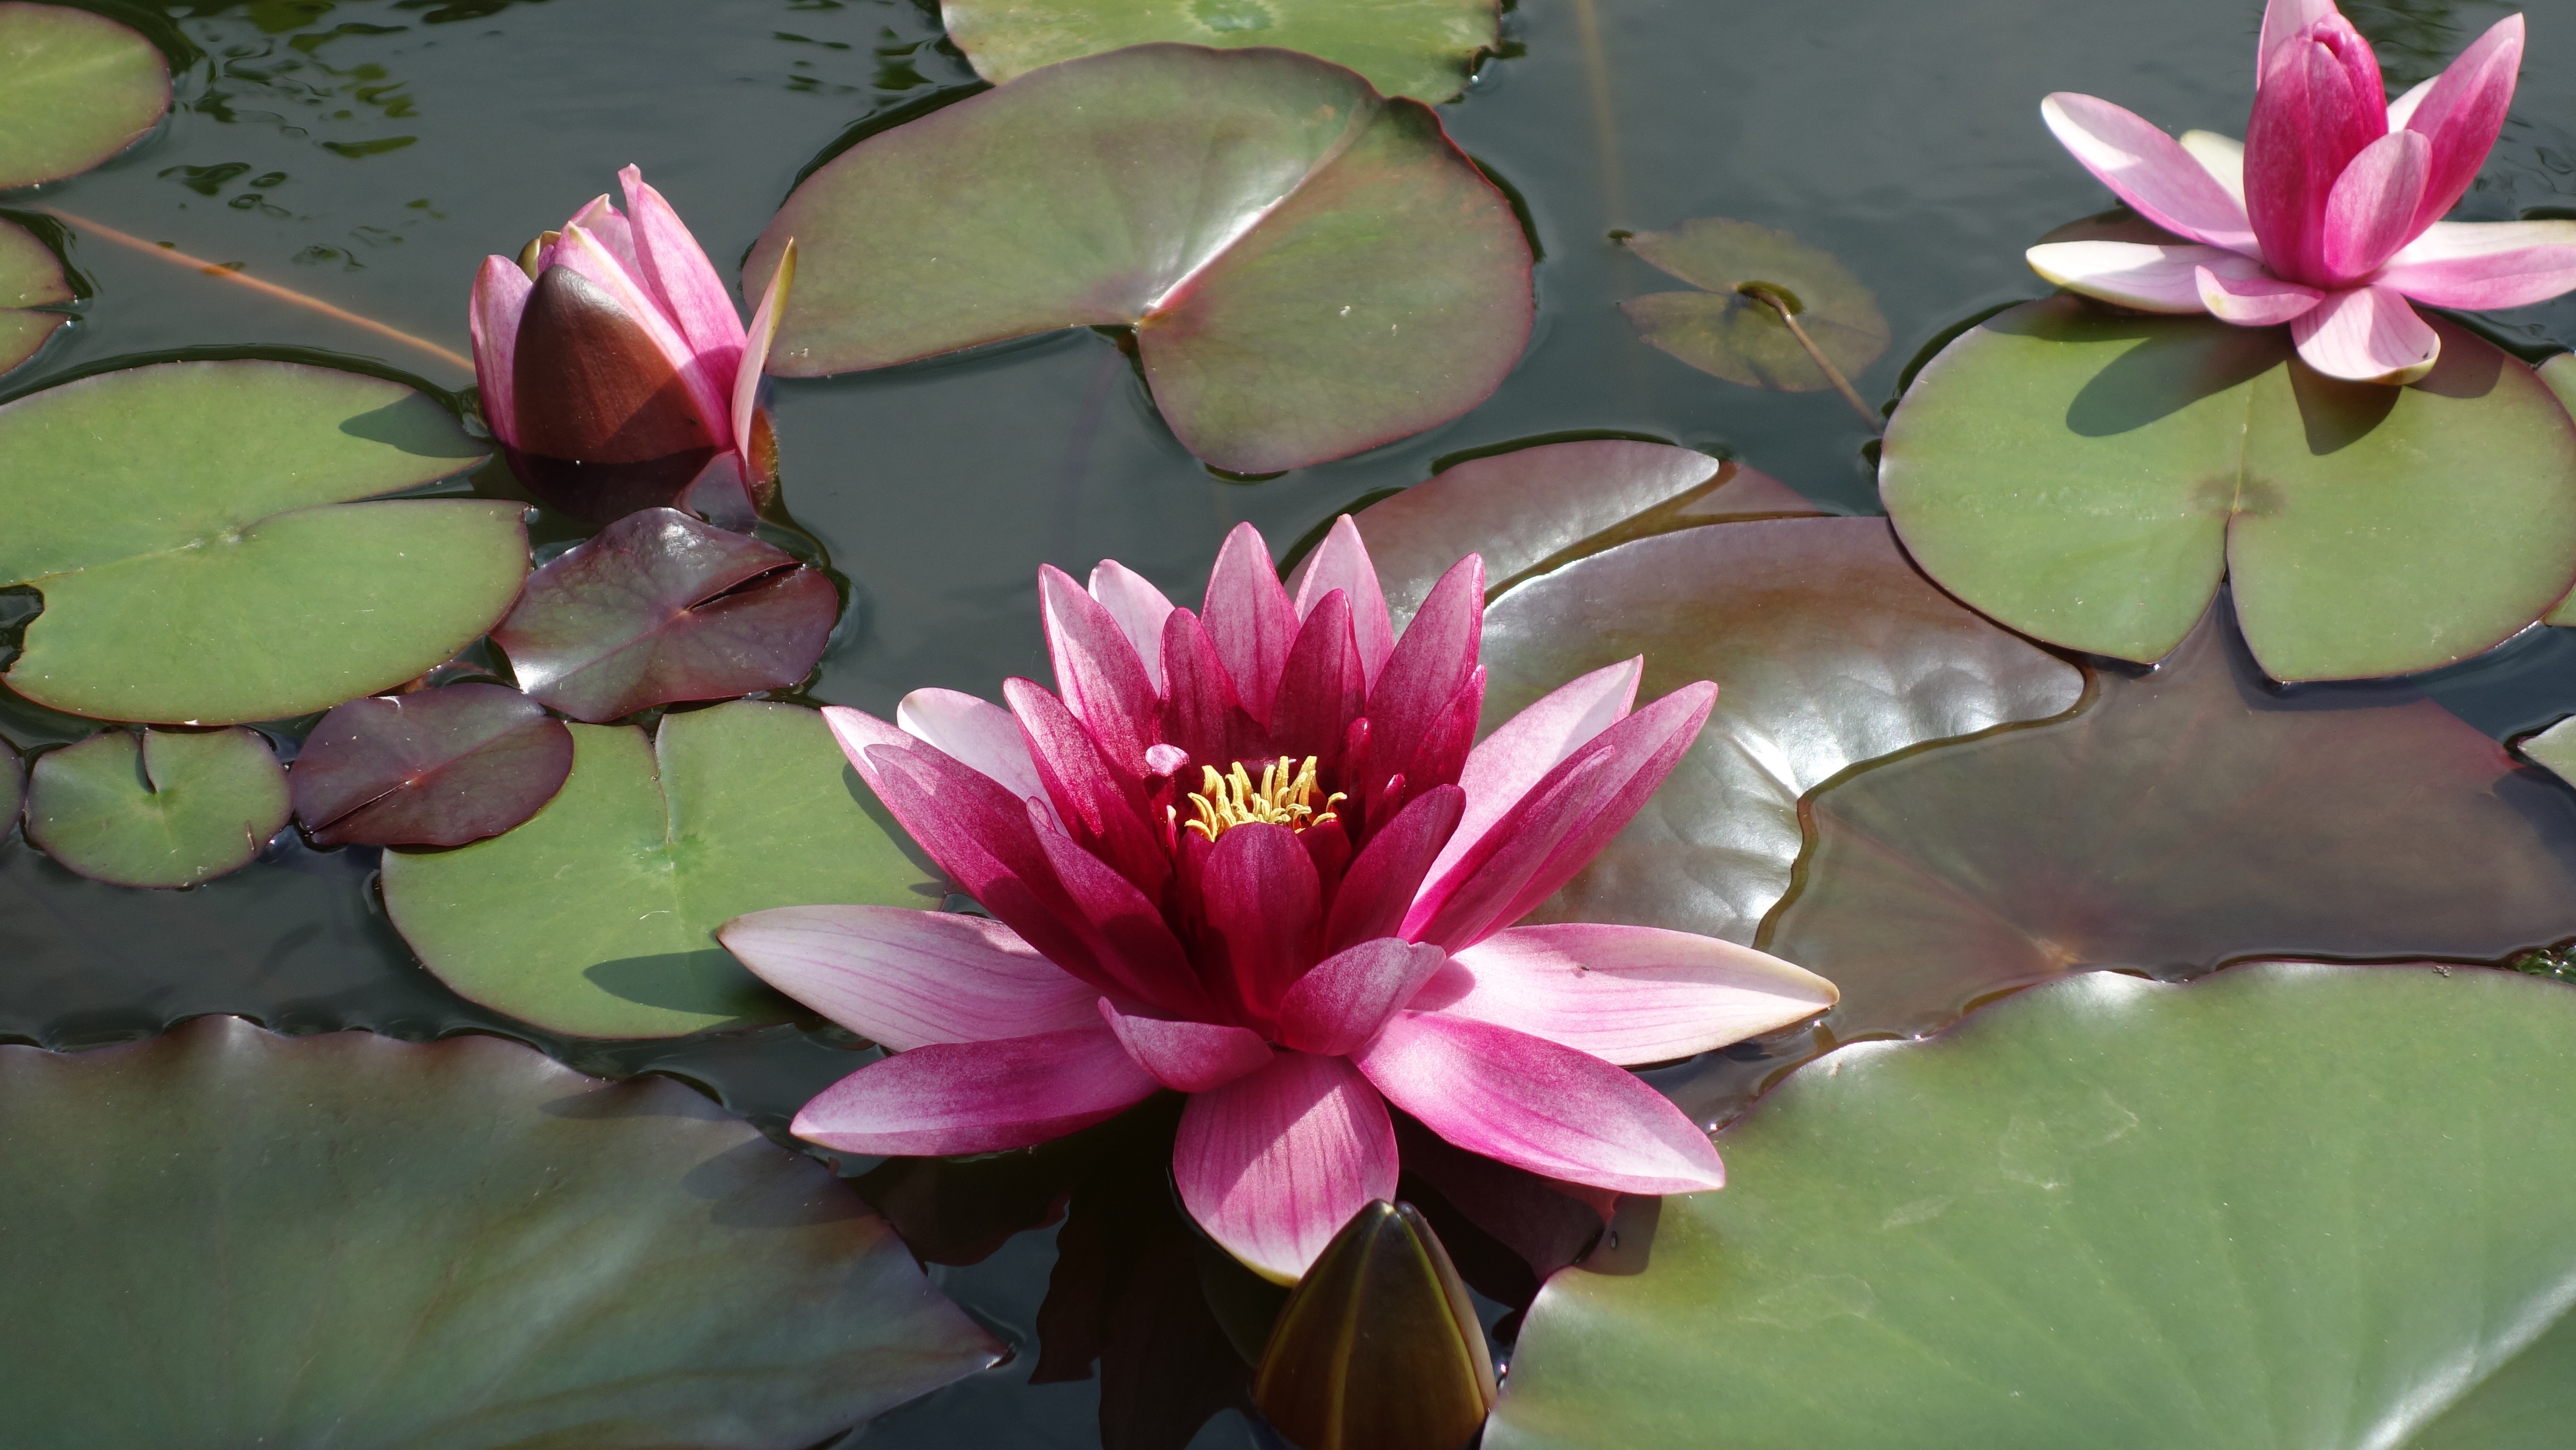
water, plant, flower, petal, bloom, pond, green, botany, pink, sacred lotus, aquatic plant, flora, water lily, sheet, lotus, lily, water fauna, water plant, flowering plant, land plant, lotus family, proteales, hedgehog cactus